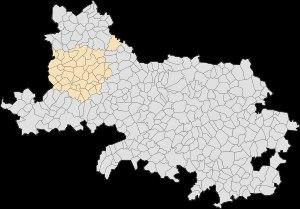
Le canton de Saint-Pol-sur-Ternoise est une division administrative française située dans le département du Pas-de-Calais et la région Hauts-de-France.